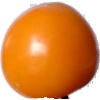
Label: Tomato Yellow 1